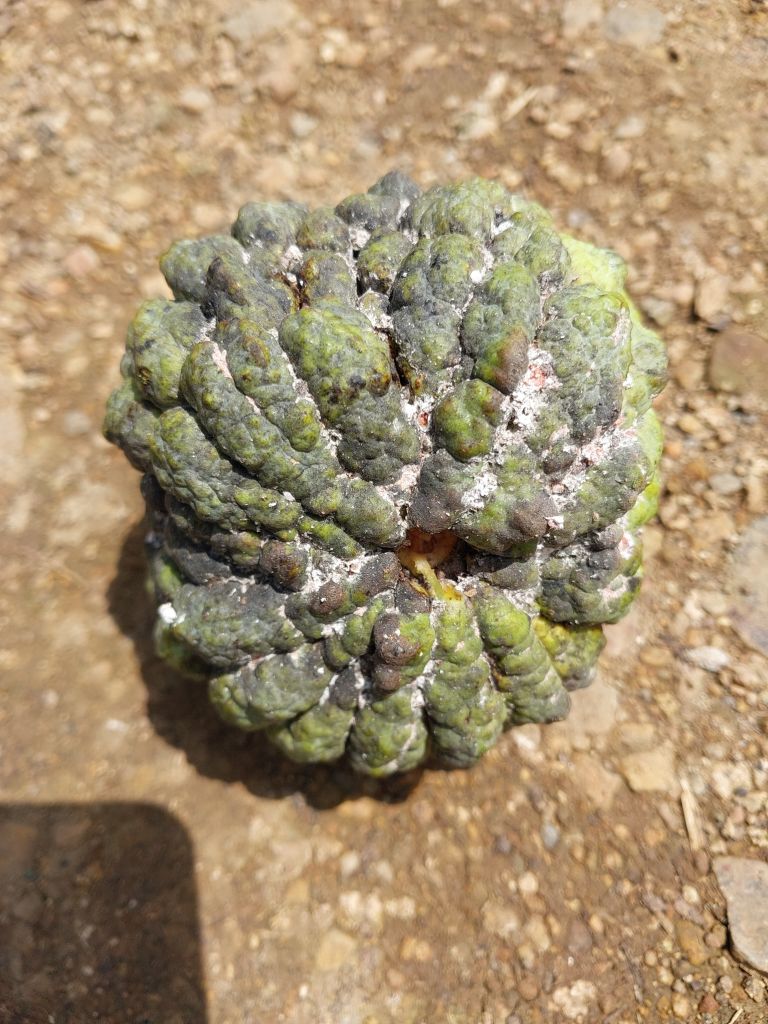
Disease label: Blank Canker